Nancy Cappello

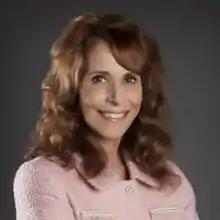

Nancy Cappello ( Marcucci; October 30, 1952 – November 15, 2018) was an American breast cancer activist who was known for her campaign to improve disclosure on the limitations of mammography and the difficulty in identifying cancer for those with dense breast tissue. She worked as a special education teacher in her hometown of Waterbury, Connecticut, and later as an educational administrator in the Connecticut state department.